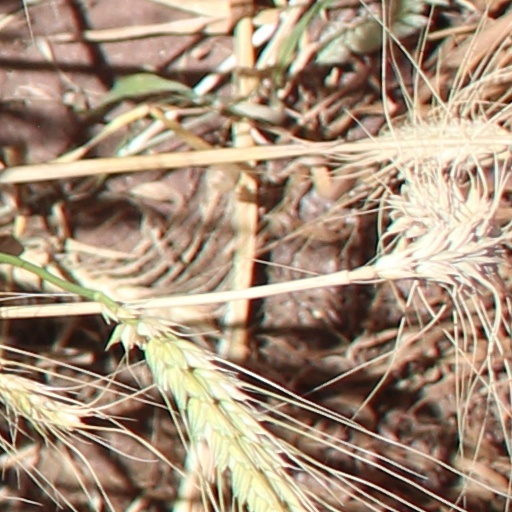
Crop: wheat